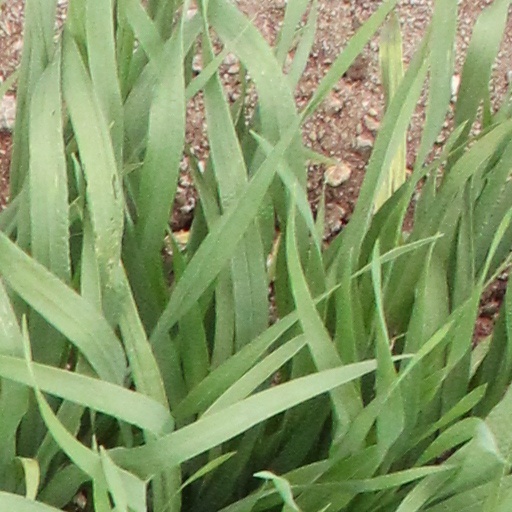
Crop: wheat